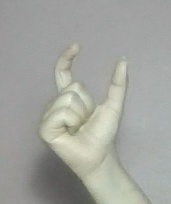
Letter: nun